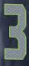
Number: 3